Lézarde Express Régionale

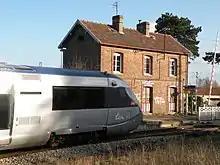
Lézarde Express Régionale

Lézarde Express Régionale or "Chemin de Fer de la Vallée de la Lézarde" was a railway line between Le Havre and Rolleville in Seine-Maritime, France.